Andrew Emelio

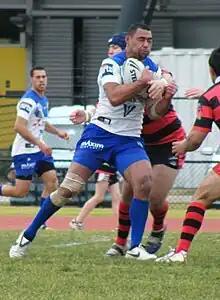

Andrew 'Drew' Emelio (born 18 October 1981) is a former Tonga international rugby league footballer who played as a .